Lada Terra

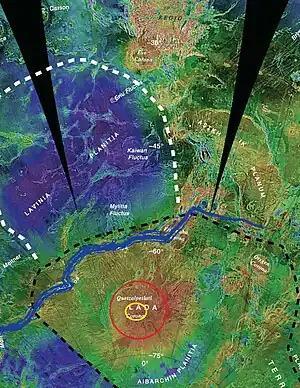
Expanded view of Lada Terra. Black dashed line bounds Lada Terra while the white encloses Lavinia Planitia. The Quetzalpetlatl Corona is in red and the Boala Corona in yellow. The Alpha-Lada belt is depicted as the jagged light blue line. Background image courtesy of NASA/JPL

Lada Terra is one of eight distinct regions on the surface of Venus. Ishtar Terra and Aphrodite Terra are the other significant terrae of the planet, located near the northern polar region and the equator, respectively.